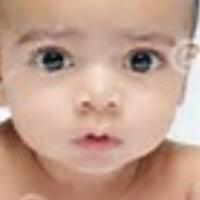
Age group: age 01-10